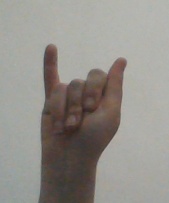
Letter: meem